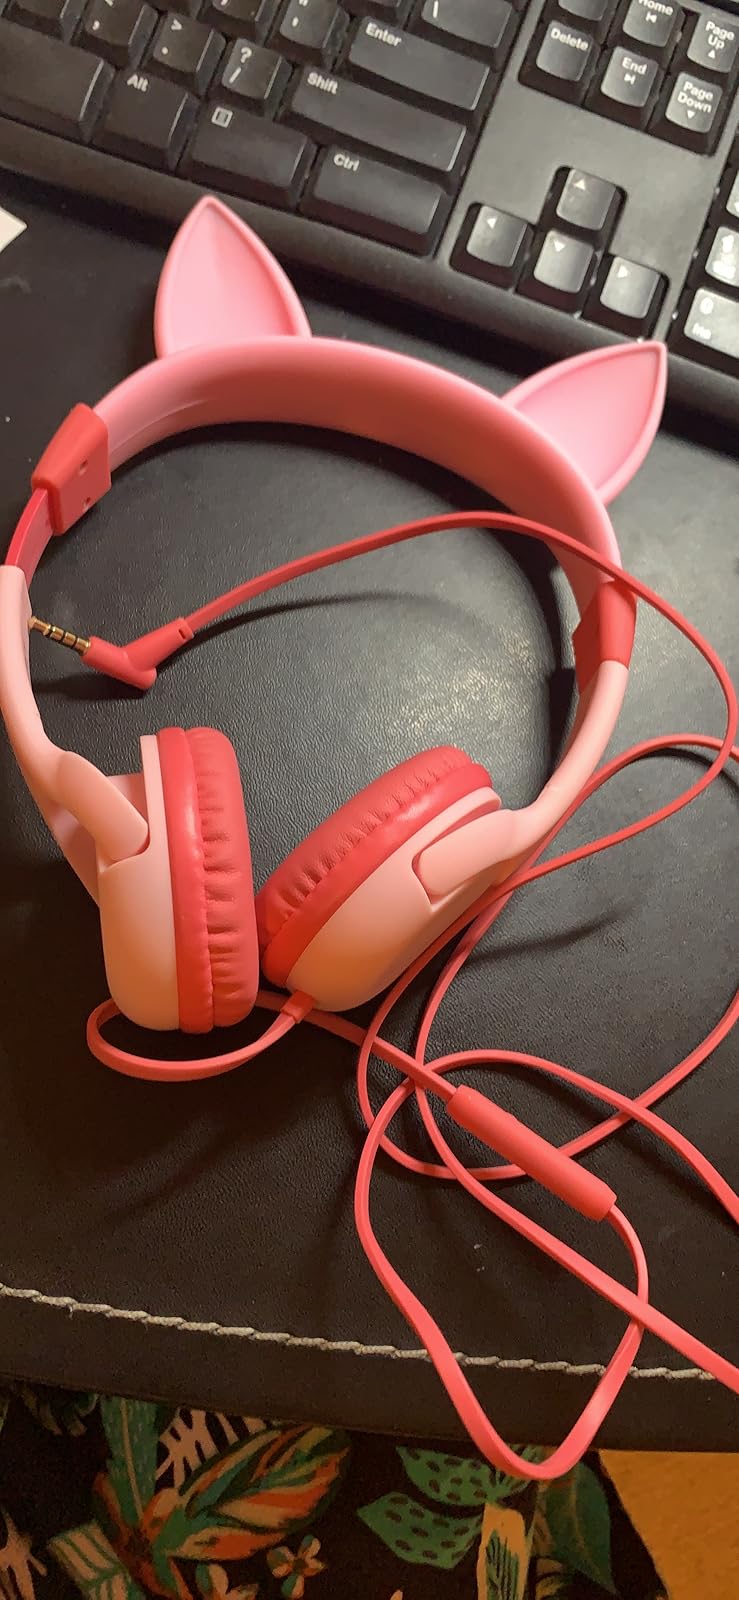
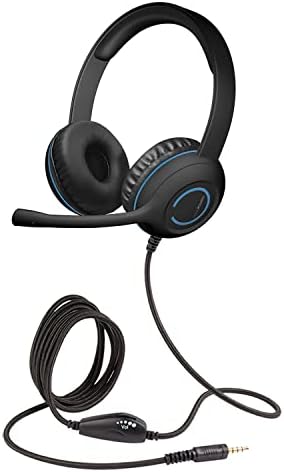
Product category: headphones
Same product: no